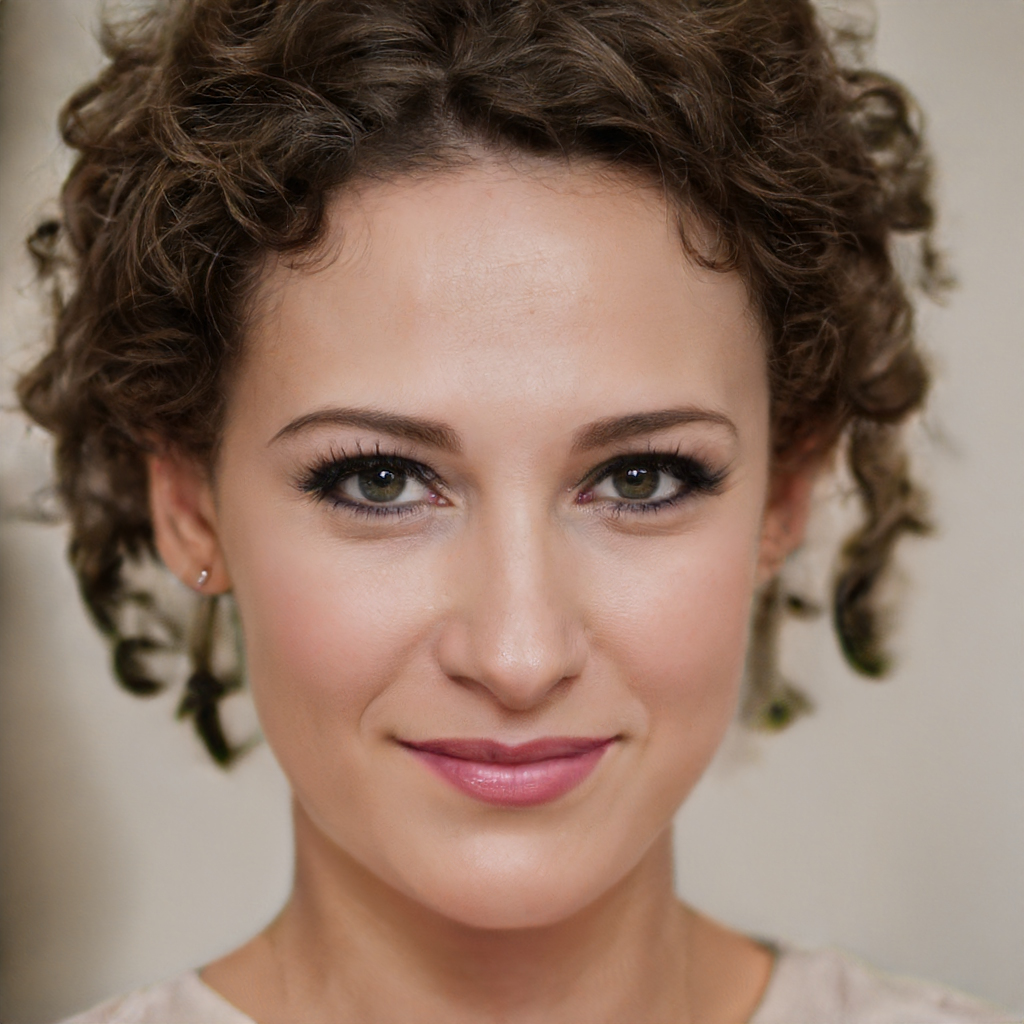
Gender: Female